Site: brandenburg
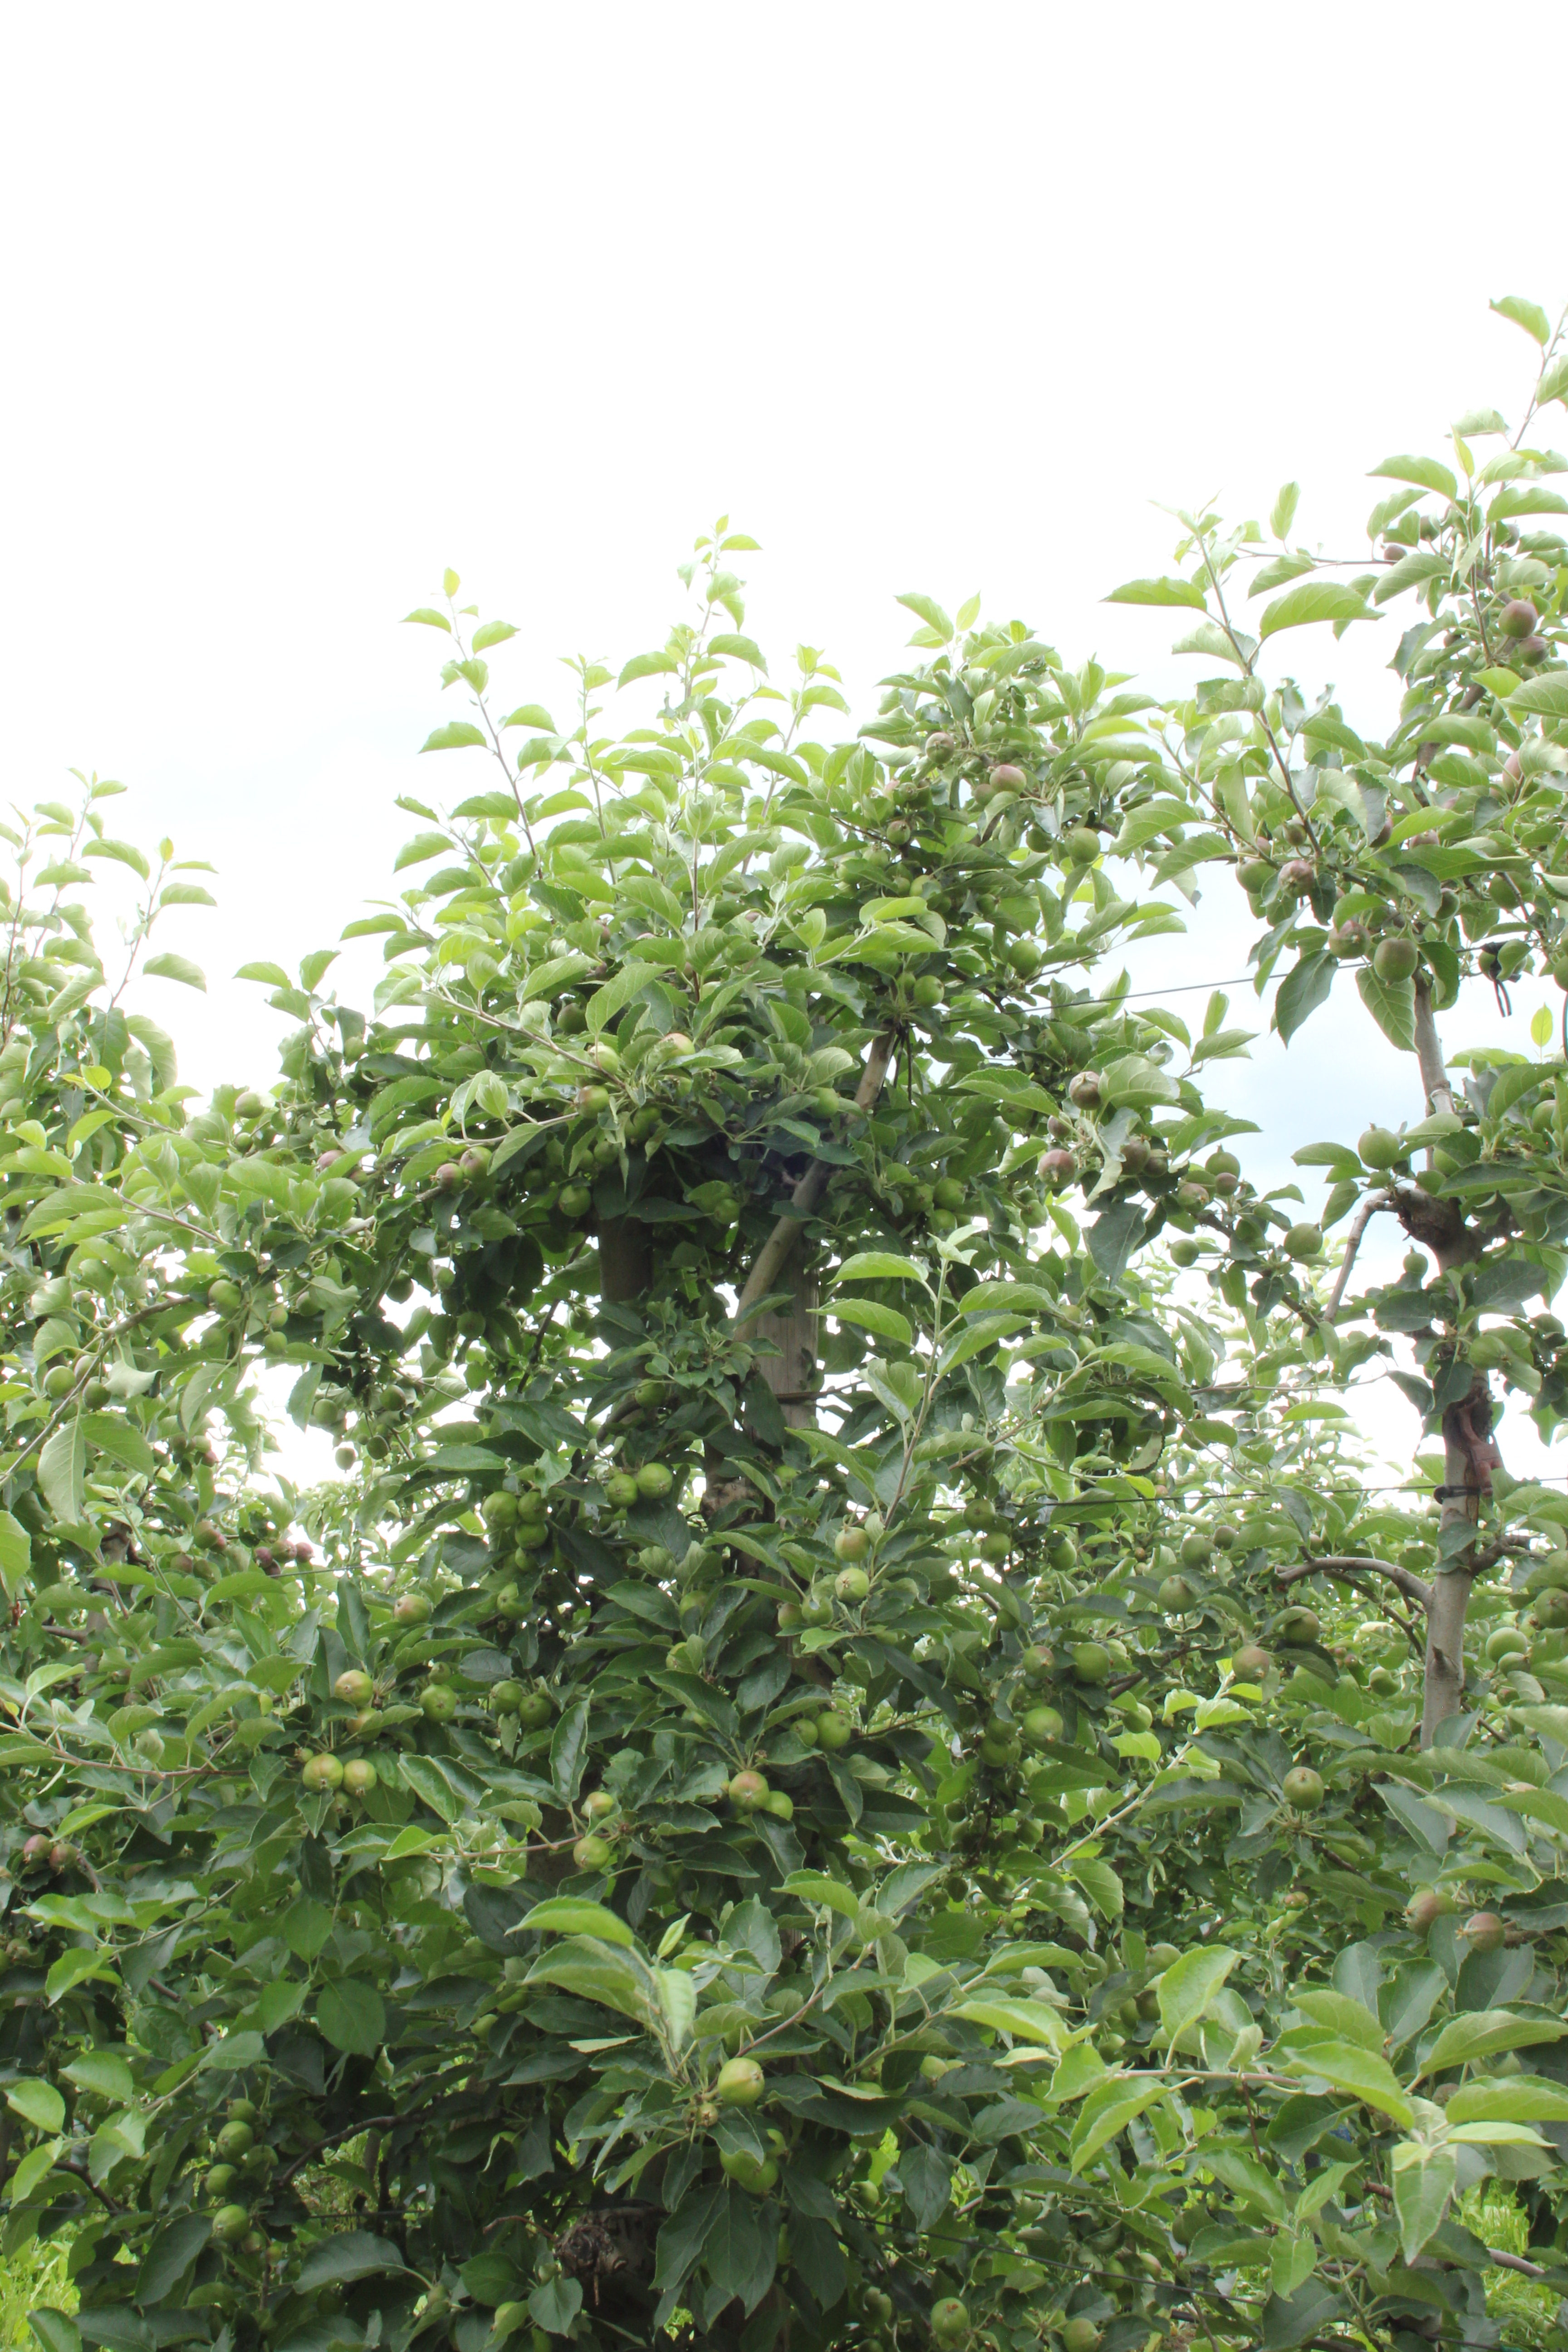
Growth stage (BBCH 73): Development of fruit